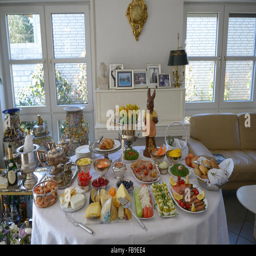
traditions of easter breakfast the food is blessed at a church